1900 Portsmouth by-election

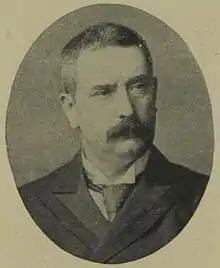
T.A. Bramsdon

However, he held the seat only briefly; at the general election in October 1900, he lost his seat to Majendie.